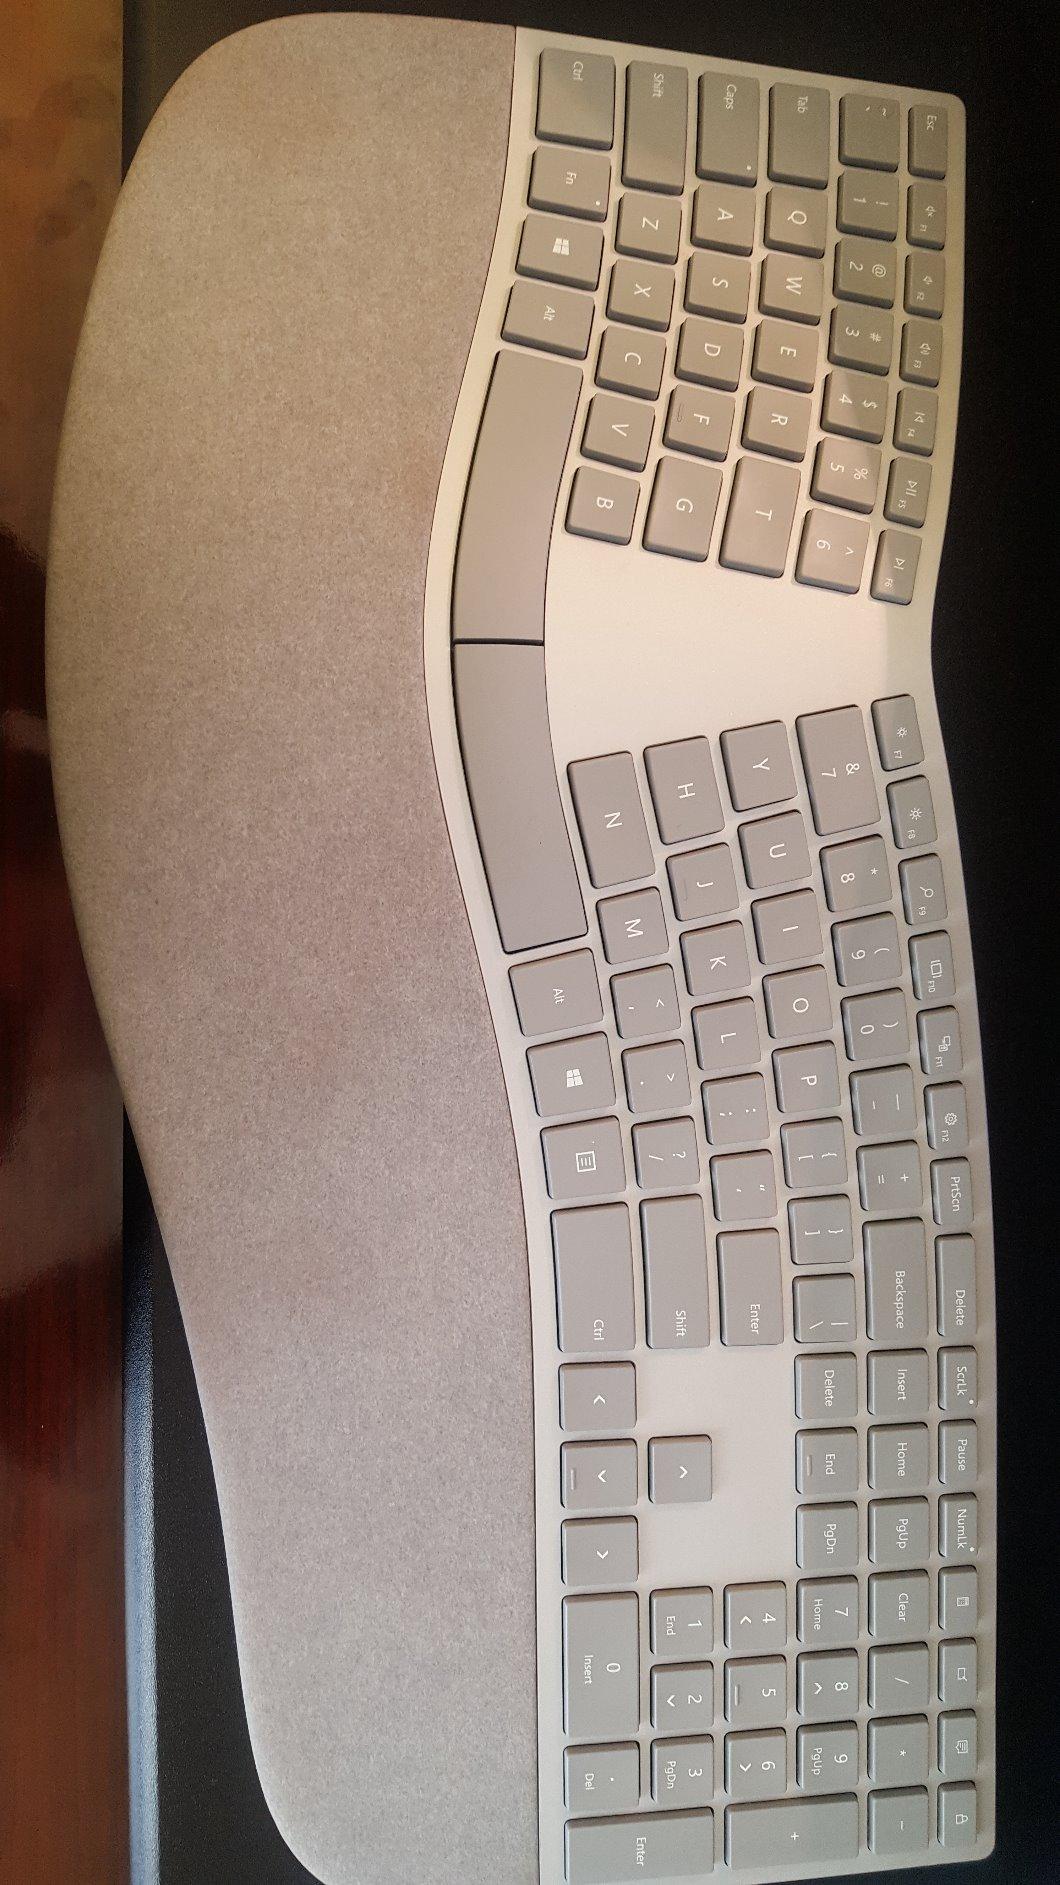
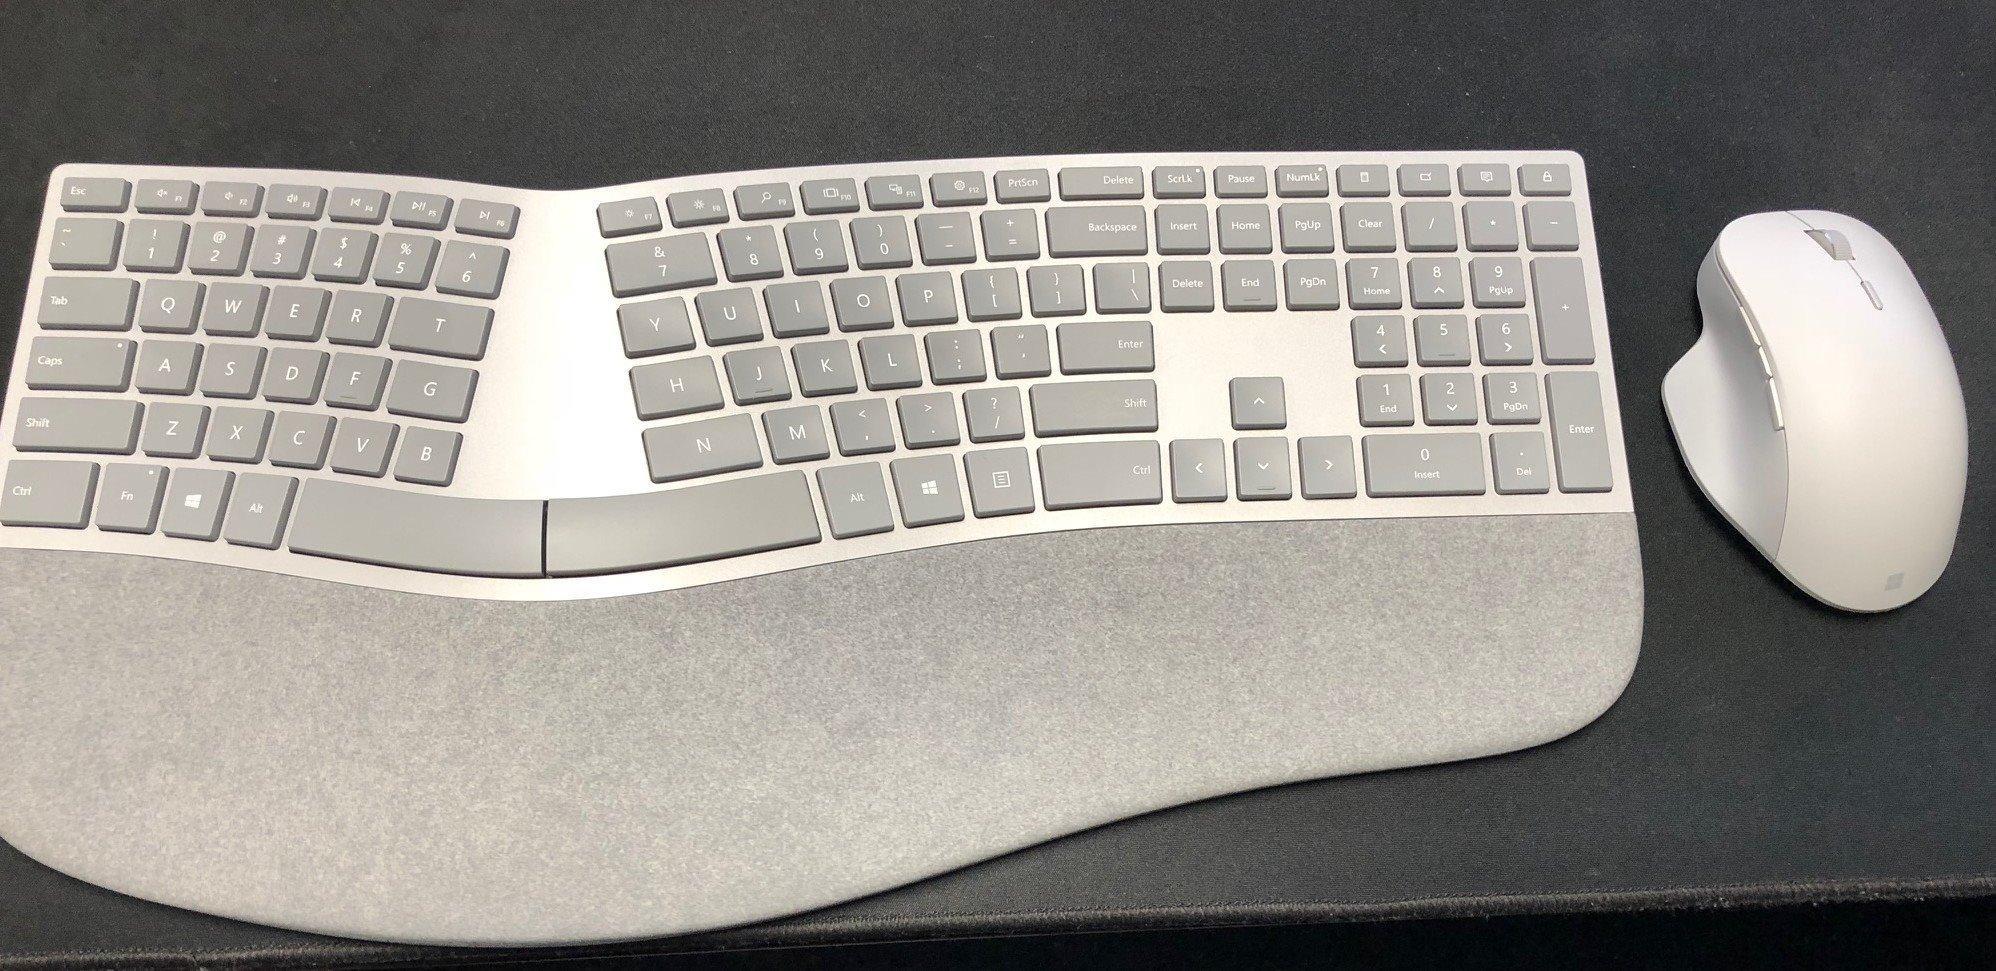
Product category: keyboard
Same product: yes